Biden v. Nebraska

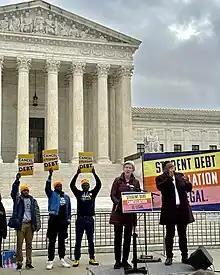
United States Senator Elizabeth Warren speaks at a demonstration in support of student debt cancellation outside of the United States Supreme Court Building on February 28, 2023

After the 8th Circuit granted an injunction pending appeal, the federal government sought to vacate the stay at the Supreme Court on November 18, 2022. On December 1, 2022, the court deferred resolution of the application, granted certiorari before judgment and set the case for argument in the February 2023 sitting. On December 2, 2022, the Biden administration requested that the court either hear the government's appeal from Pittman's order alongside the Nebraska case or issue a hold on his order. On December 12, the Supreme Court agreed to hear arguments in the second case initiated by the student loan borrowers, "Department of Education v. Brown", jointly with "Biden v. Nebraska". On January 4, 2023, the Justice and Education Departments filed a brief with the Court that argued that the plaintiffs failed to demonstrate legal injury from the proposal and thereby lacked standing under Article III, and that denied the claims made by the plaintiffs that the administration was overstepping its statutory authority in promulgating the proposal under the HEROES Act.